John Ponet

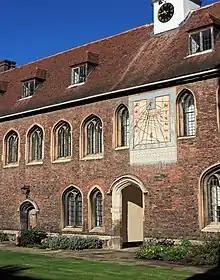
Sundial at Queens' College, Cambridge, designed by John Ponet

By November 1548, Ponet had married, though the Parliament of England had not yet removed the ban on clerical marriage. In the power struggles of the early reign of Edward VI, he was a supporter of Edward Seymour, Duke of Somerset, and suspicious of his rival the Earl of Warwick (later the Duke of Northumberland). Following Somerset's fall from political power, Ponet was arrested in November 1549, perhaps in connection with his translation from Ochino, which flattered Somerset and was dedicated to him.